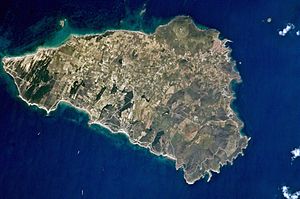
Øer i Middelhavet / Efter areal og befolkning
Dette er en liste over øer i Middelhavet, et indhav mellem Europa og Afrika, med Vestasien i øst og Atlanterhavet i vest.